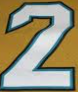
Number: 2